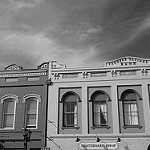
Label: B & W